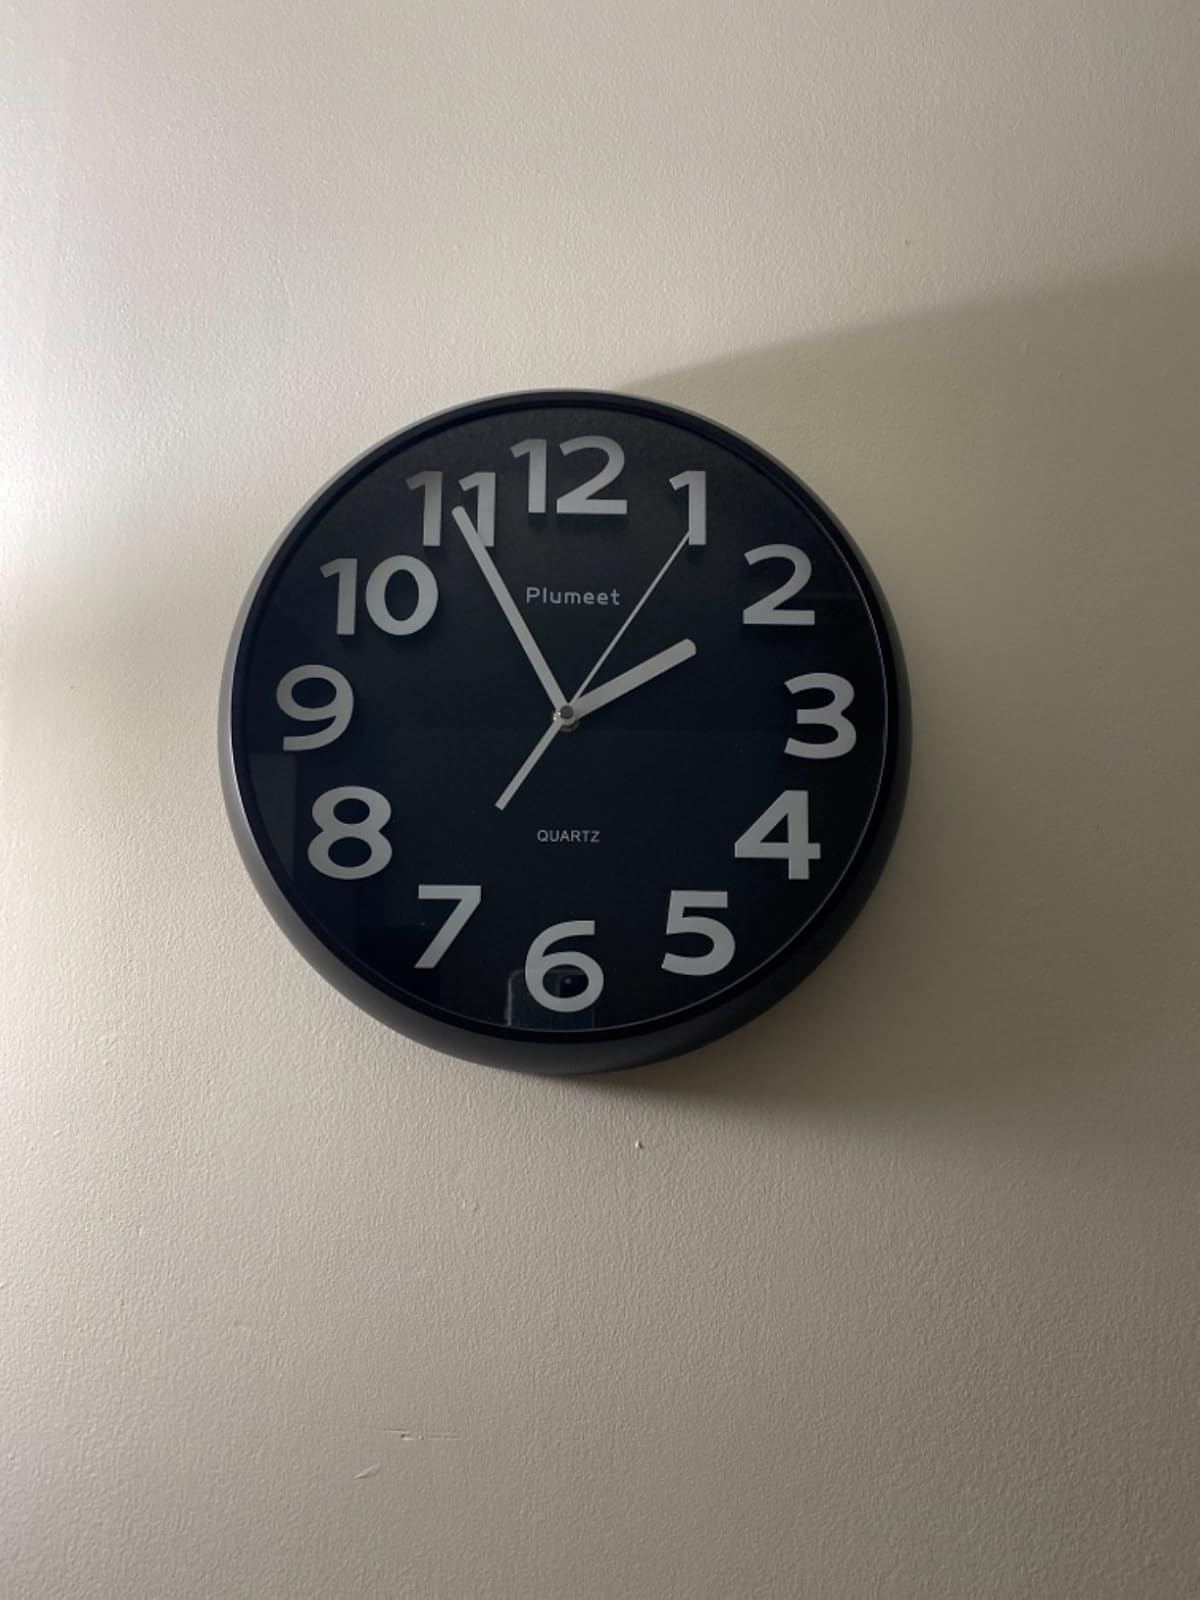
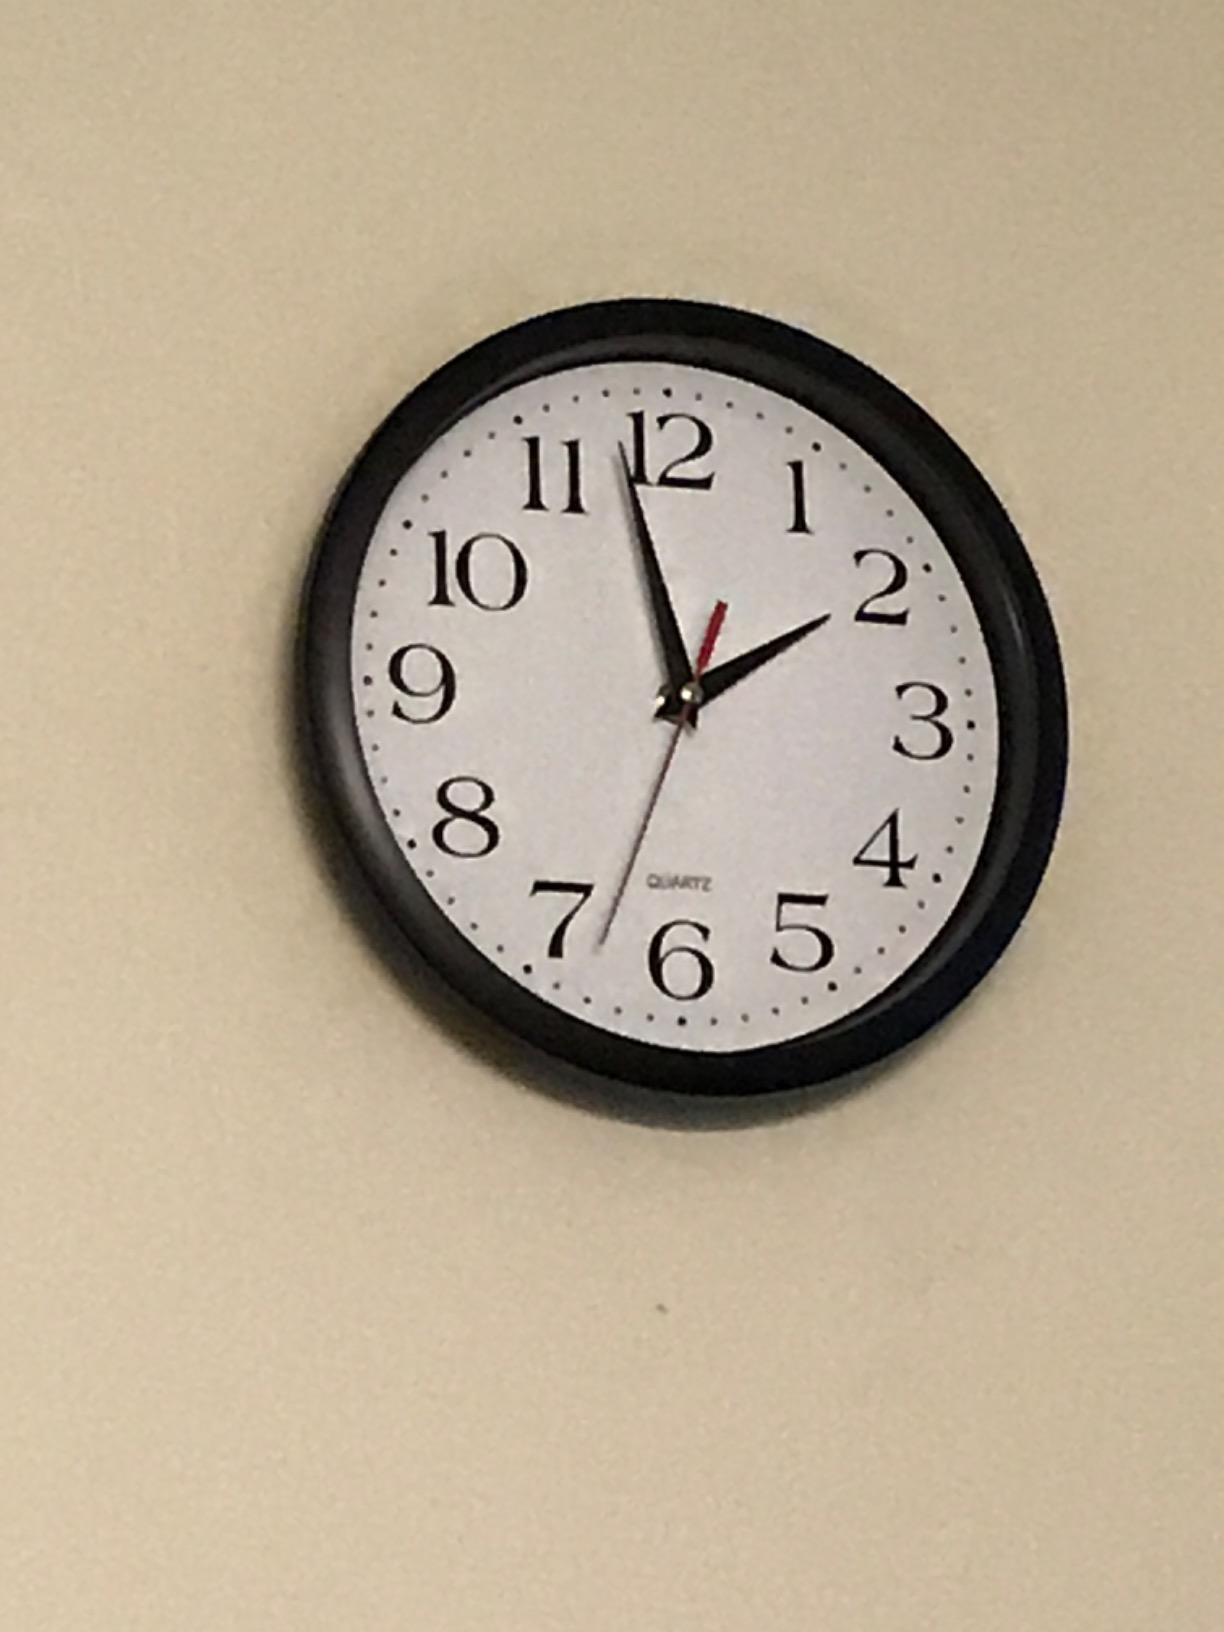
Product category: clock
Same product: no